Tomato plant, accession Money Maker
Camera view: bottom (45 deg); turntable rotation: 270 degrees
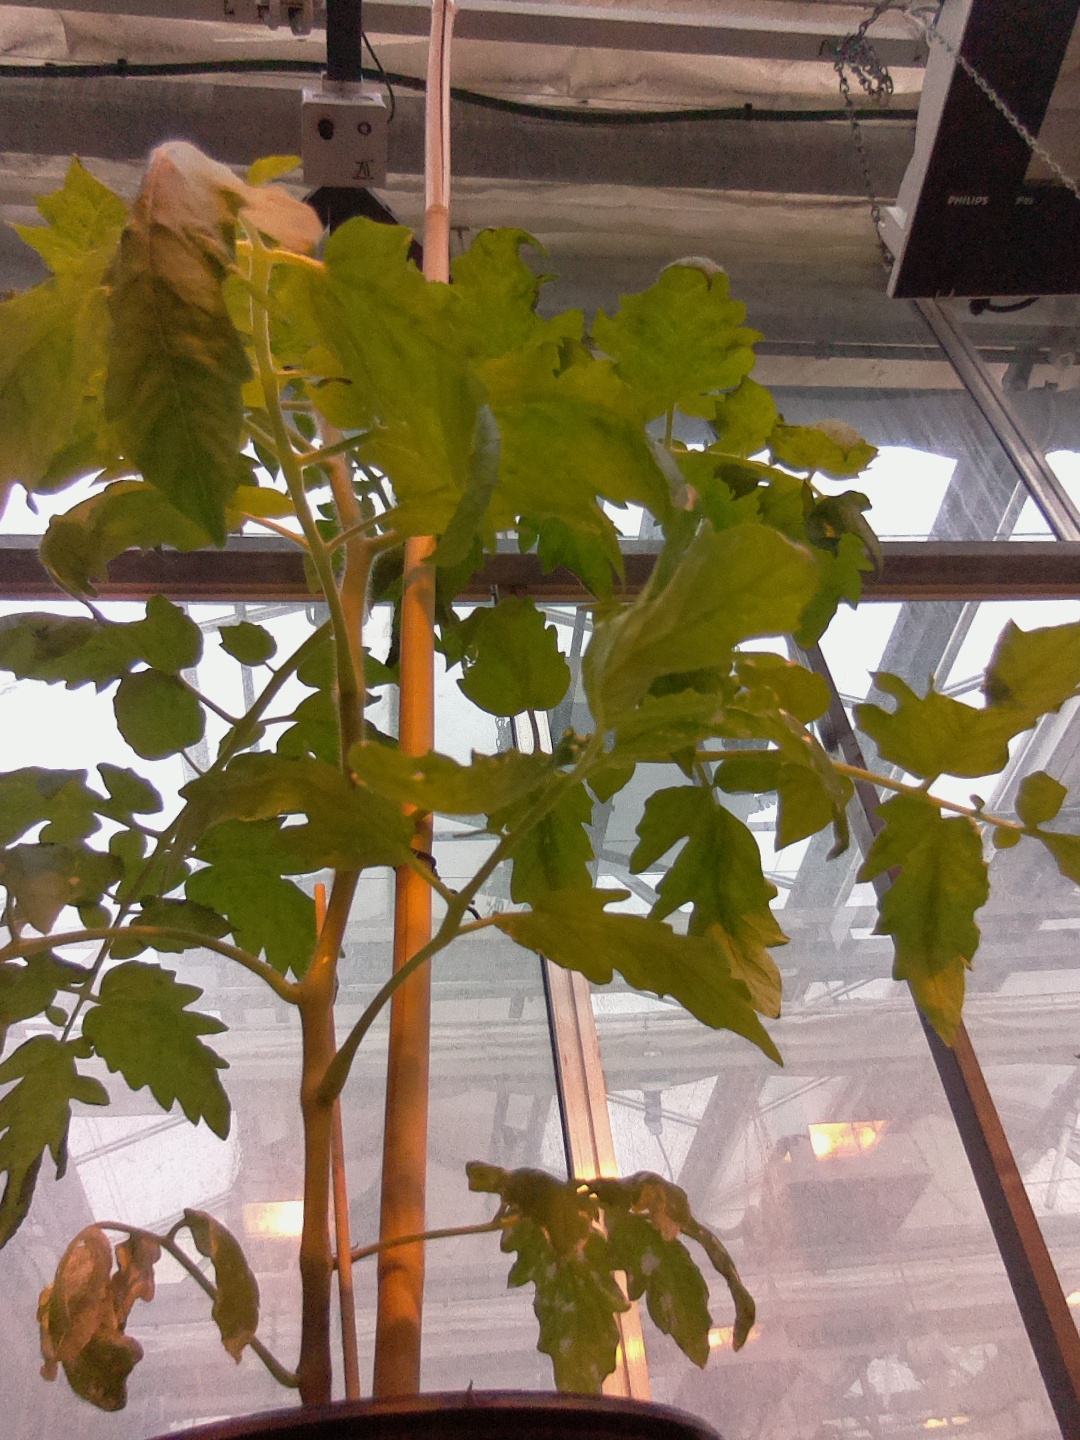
BBCH growth stage 52: 2 inflorescences visible